2018–2023 United Kingdom higher education strikes

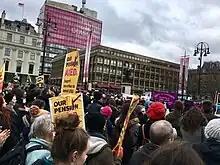
Crowds gather at a UCU strike rally in George Square, Glasgow.

On the evening of Monday 12 March UCU and UUK issued a joint agreement, arrived at through ACAS, to be put to their respective members.